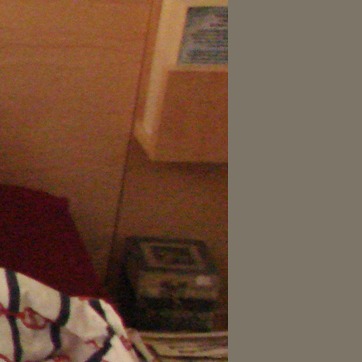
Material: wood